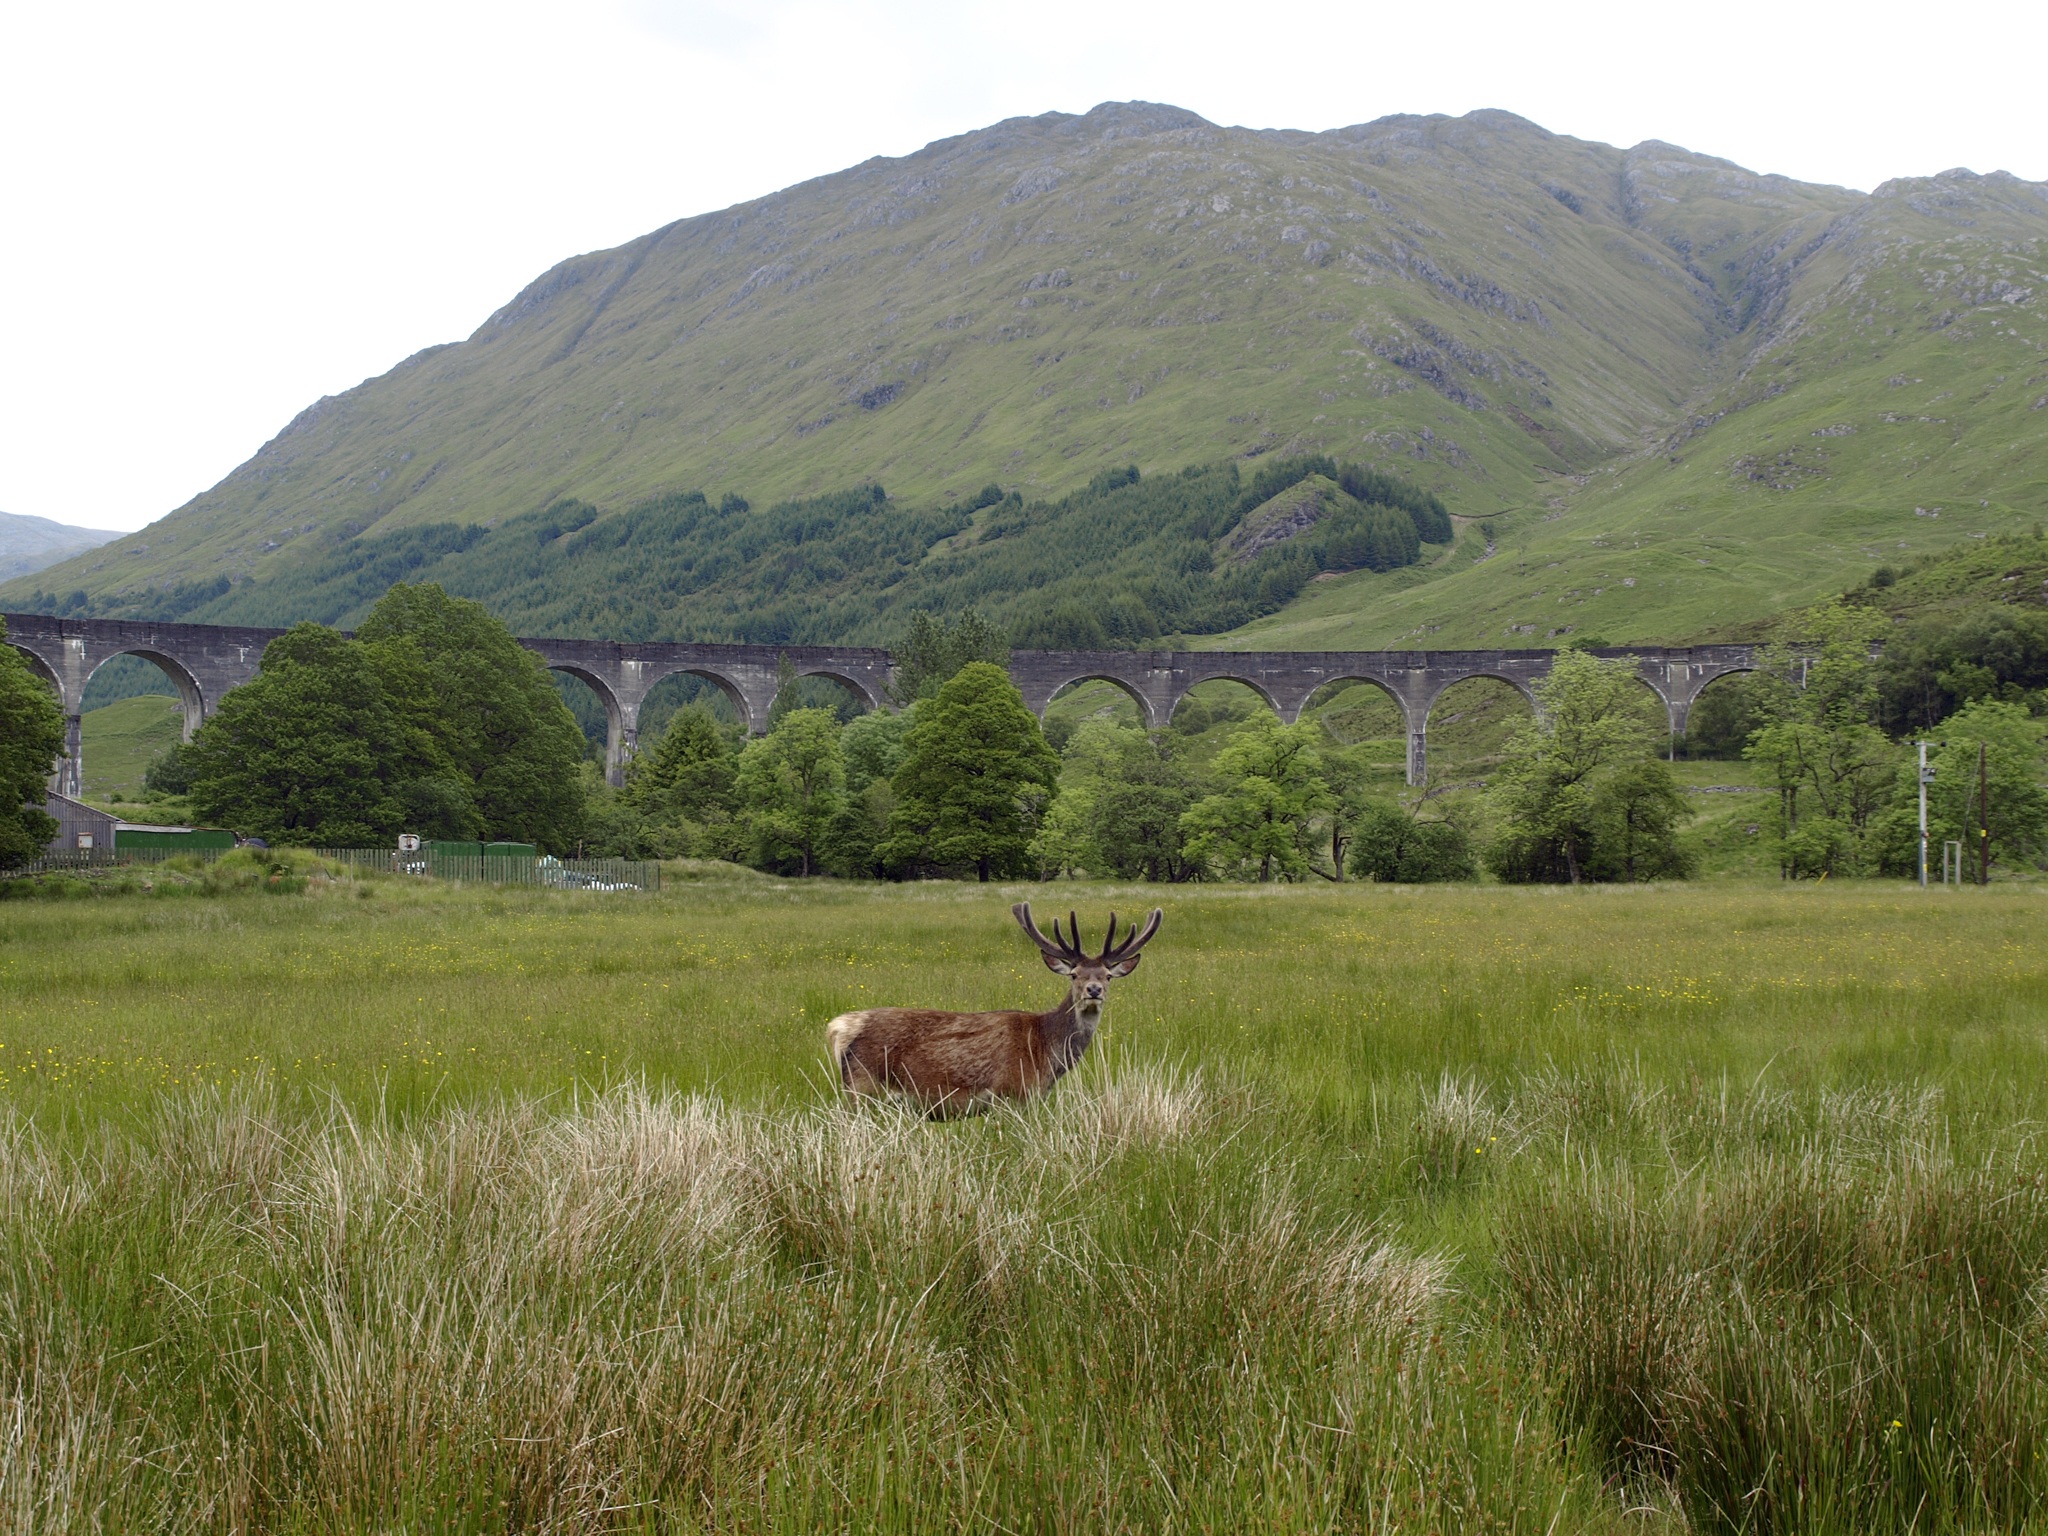
landscape, nature, grass, wilderness, mountain, architecture, railway, traffic, field, meadow, prairie, hill, lake, valley, mountain range, travel, herd, pasture, grazing, ranch, highland, plain, harry potter, grassland, plateau, scotland, viaduct, habitat, loch, hirsch, ecosystem, tundra, steppe, rural area, fort william, natural environment, geographical feature, mountainous landforms, cattle like mammal, glennfinnan